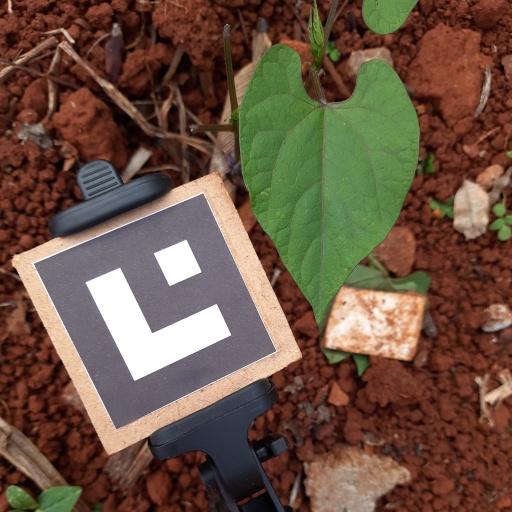
Observations: flat surface, no eating holes, under cloudy sky